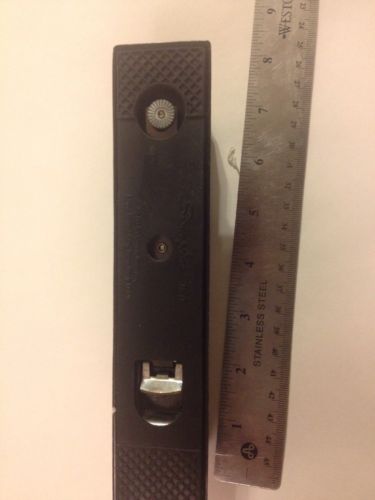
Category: stapler